Boeing Vertol CH-46 Sea Knight

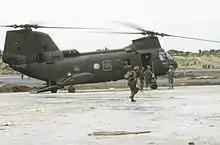
Soldiers from the 2nd Ranger Battalion board a Marine Corps CH-46E helicopter from VMM-261 before the rescue of American students at St. George's University during Operation Urgent Fury in 1983.

Between 1968 and 1971, the U.S. Marine Corps received a number of CH-46F standard rotorcraft. This model retained the T58-GE-10 engines used on the CH-46D while featuring revised avionics and featured a number of other modifications. The CH-46F was the final production model of the type. During its service life, the Sea Knight received a variety of upgrades and modifications. Over time, the majority of the U.S. Marine Corps' Sea Knights were upgraded to the improved CH-46E standard. This model featured fiberglass rotor blades, reinforcement measures throughout the airframe, along with the refitting of further uprated T58-GE-16 engines, capable of producing each; in addition, several CH-46Es were modified to double their maximum fuel capacity. Starting in the mid-1990s, the Dynamic Component Upgrade (DCU) programmes was enacted, focusing on the implementation of strengthened drive systems and modified rotor controls.